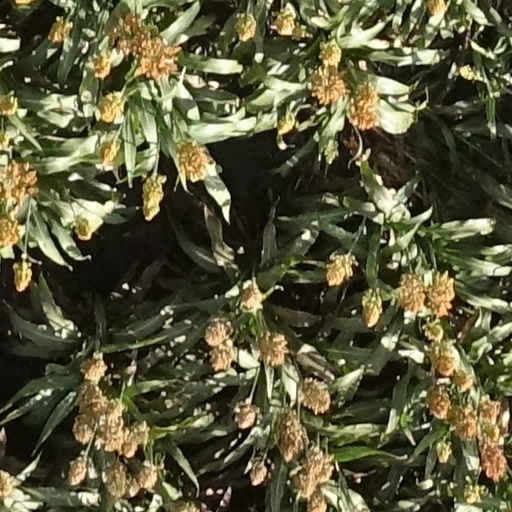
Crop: sorghum